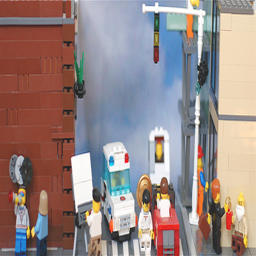
A Lego scene of a town with a police car and other vehicles and characters.
A bunch of toys set up on a table.
a city with cars and traffic lights made of lego
A disaster scene made with lego including an ambulance and fire engine
A group of Lego toys are arranged into a city scene.